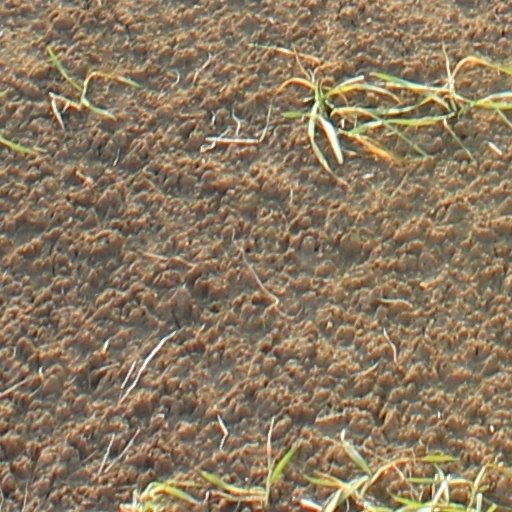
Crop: wheat